Polly Berry

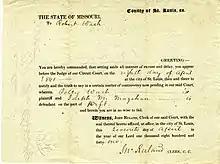
St. Louis Circuit Court Summons for Robert Wash in the case "Polly Wash v. Joseph M. Magehan"

Polly filed a freedom suit in the St. Louis Circuit Court on October 3, 1839, on the basis that, as a child, she had been illegally held as a slave in the free state of Illinois ("Polly Wash v. Joseph M. Magehan"). Her attorney was Harris Sprout.